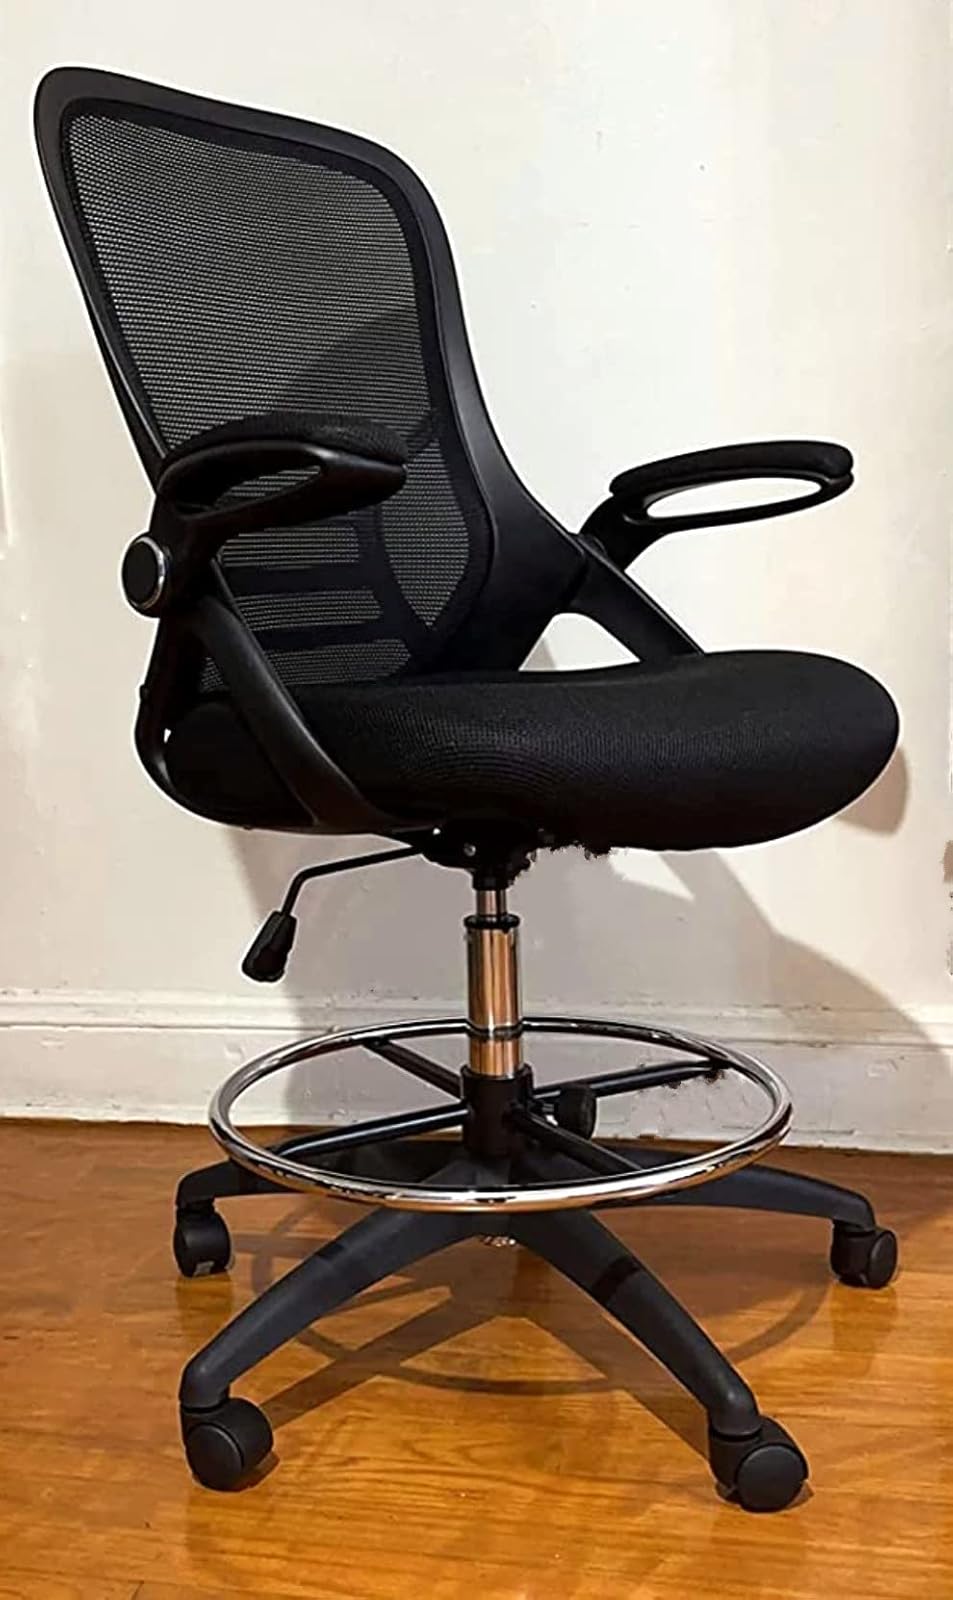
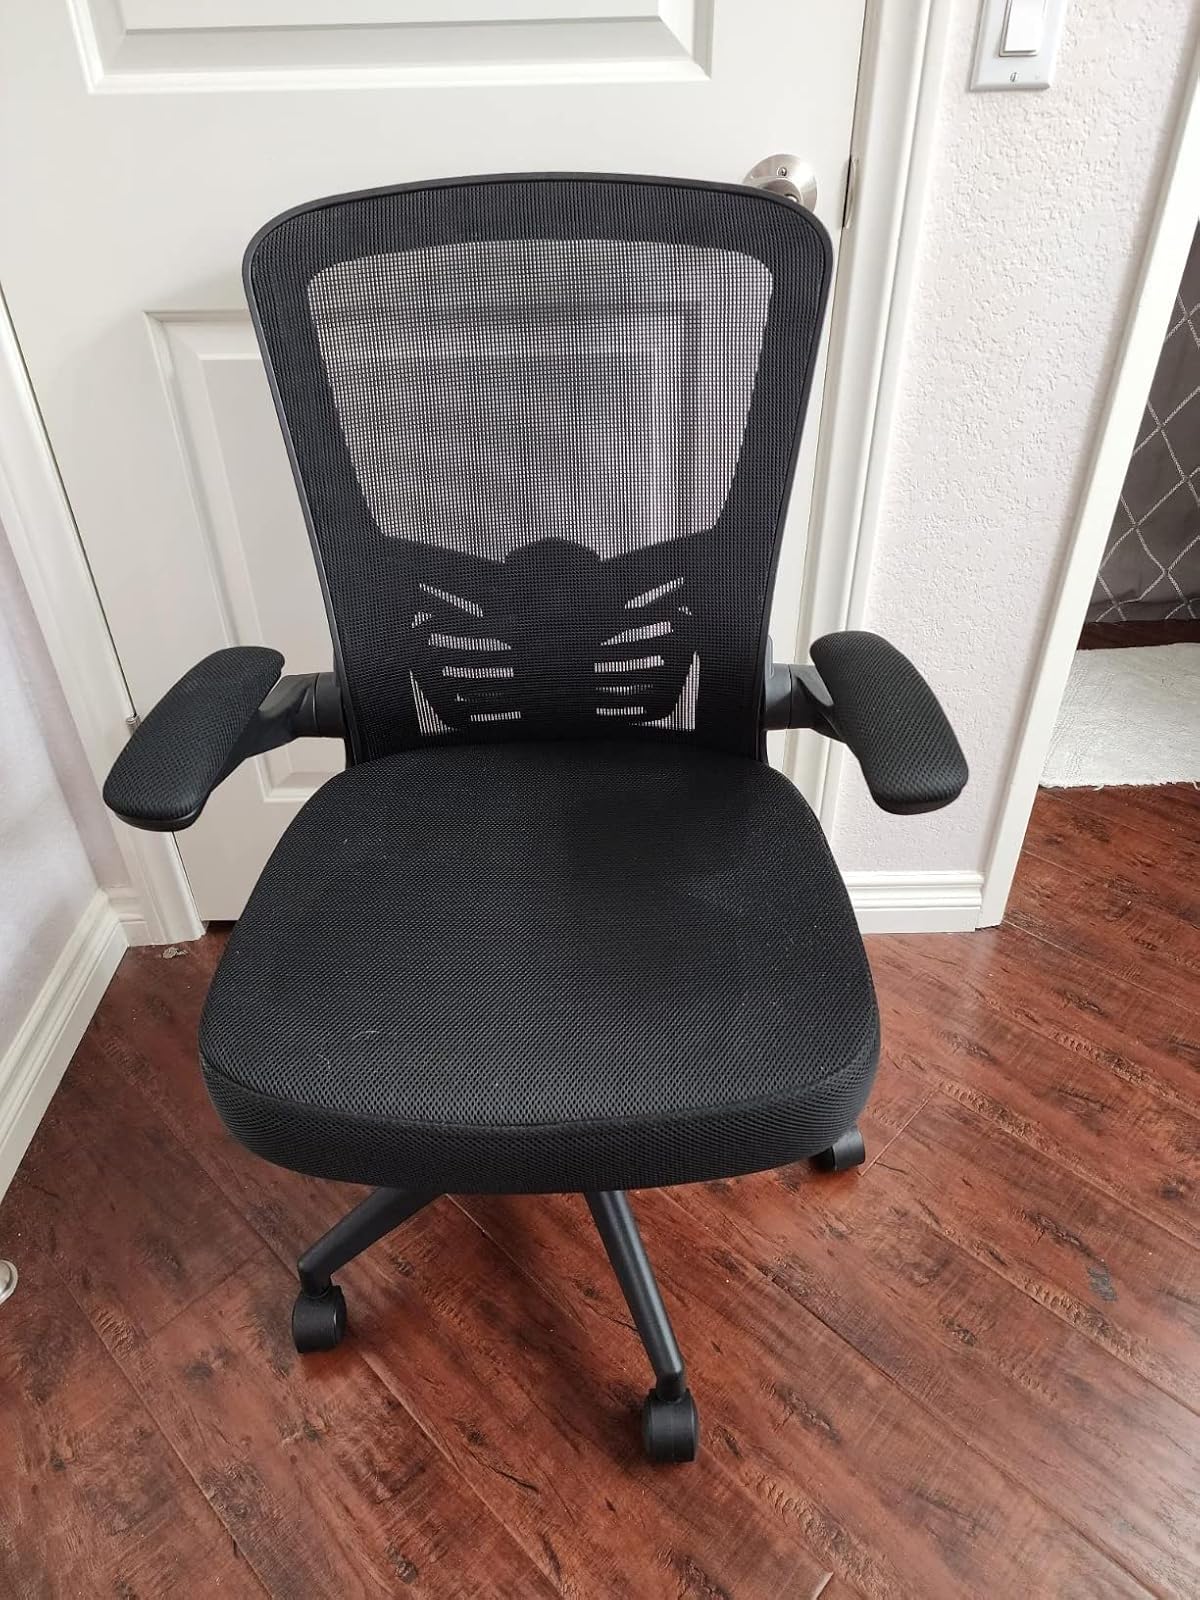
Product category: items_chair
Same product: no